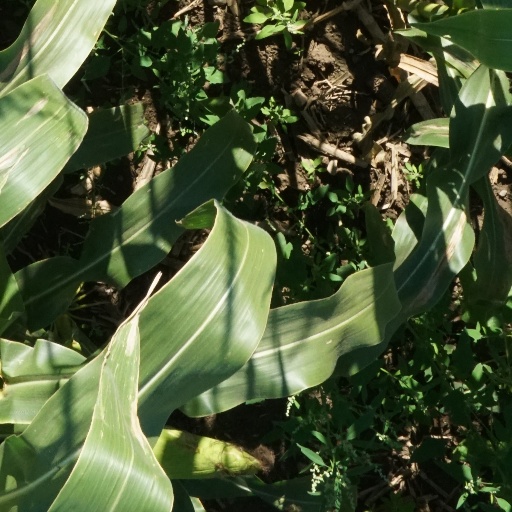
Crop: maize; corn